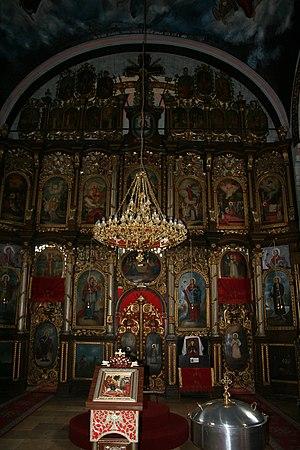
Georgije Bakalović était un peintre serbe. Il a étudié la peinture à Sremski Karlovci sous la direction de Stefan Gavrilović et a surtout peint des iconostases, des fresques et des portraits. Pour certaines iconostases, il a travaillé en collaboration avec le peintre et orfèvre Dimitrije Đurković.
L'église Saint-Georges de Manđelos est une église orthodoxe serbe située dans le village de Manđelos en Serbie, sur le territoire de la Ville de Sremska Mitrovica et dans la province de Voïvodine. Construite en 1802, elle est inscrite sur la liste des monuments culturels de grande importance de la République de Serbie.